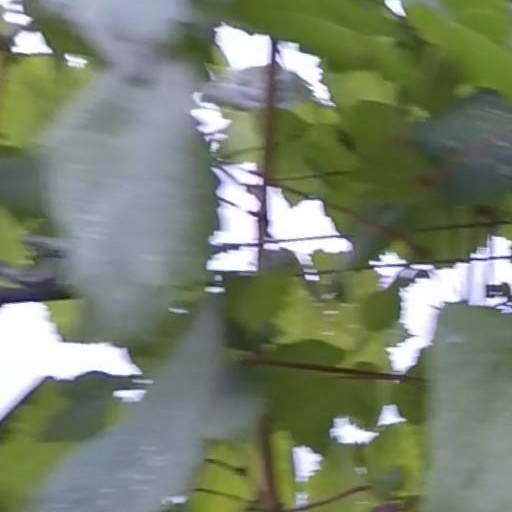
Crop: grape